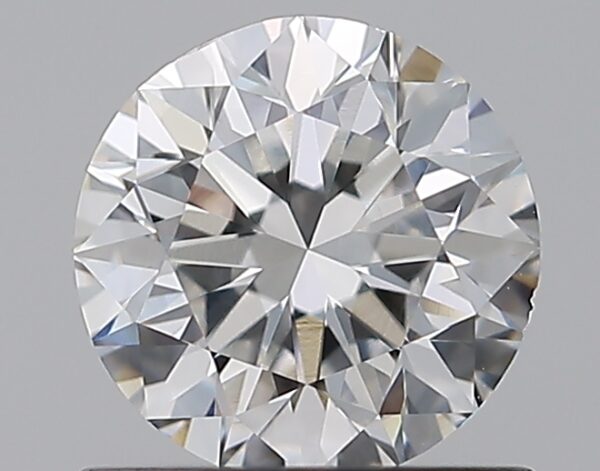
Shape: round
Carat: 0.9
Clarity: VS2
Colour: E
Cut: VG
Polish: EX
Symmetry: VG
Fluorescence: N
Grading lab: GIA
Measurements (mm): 6.03 x 6.06 x 3.9